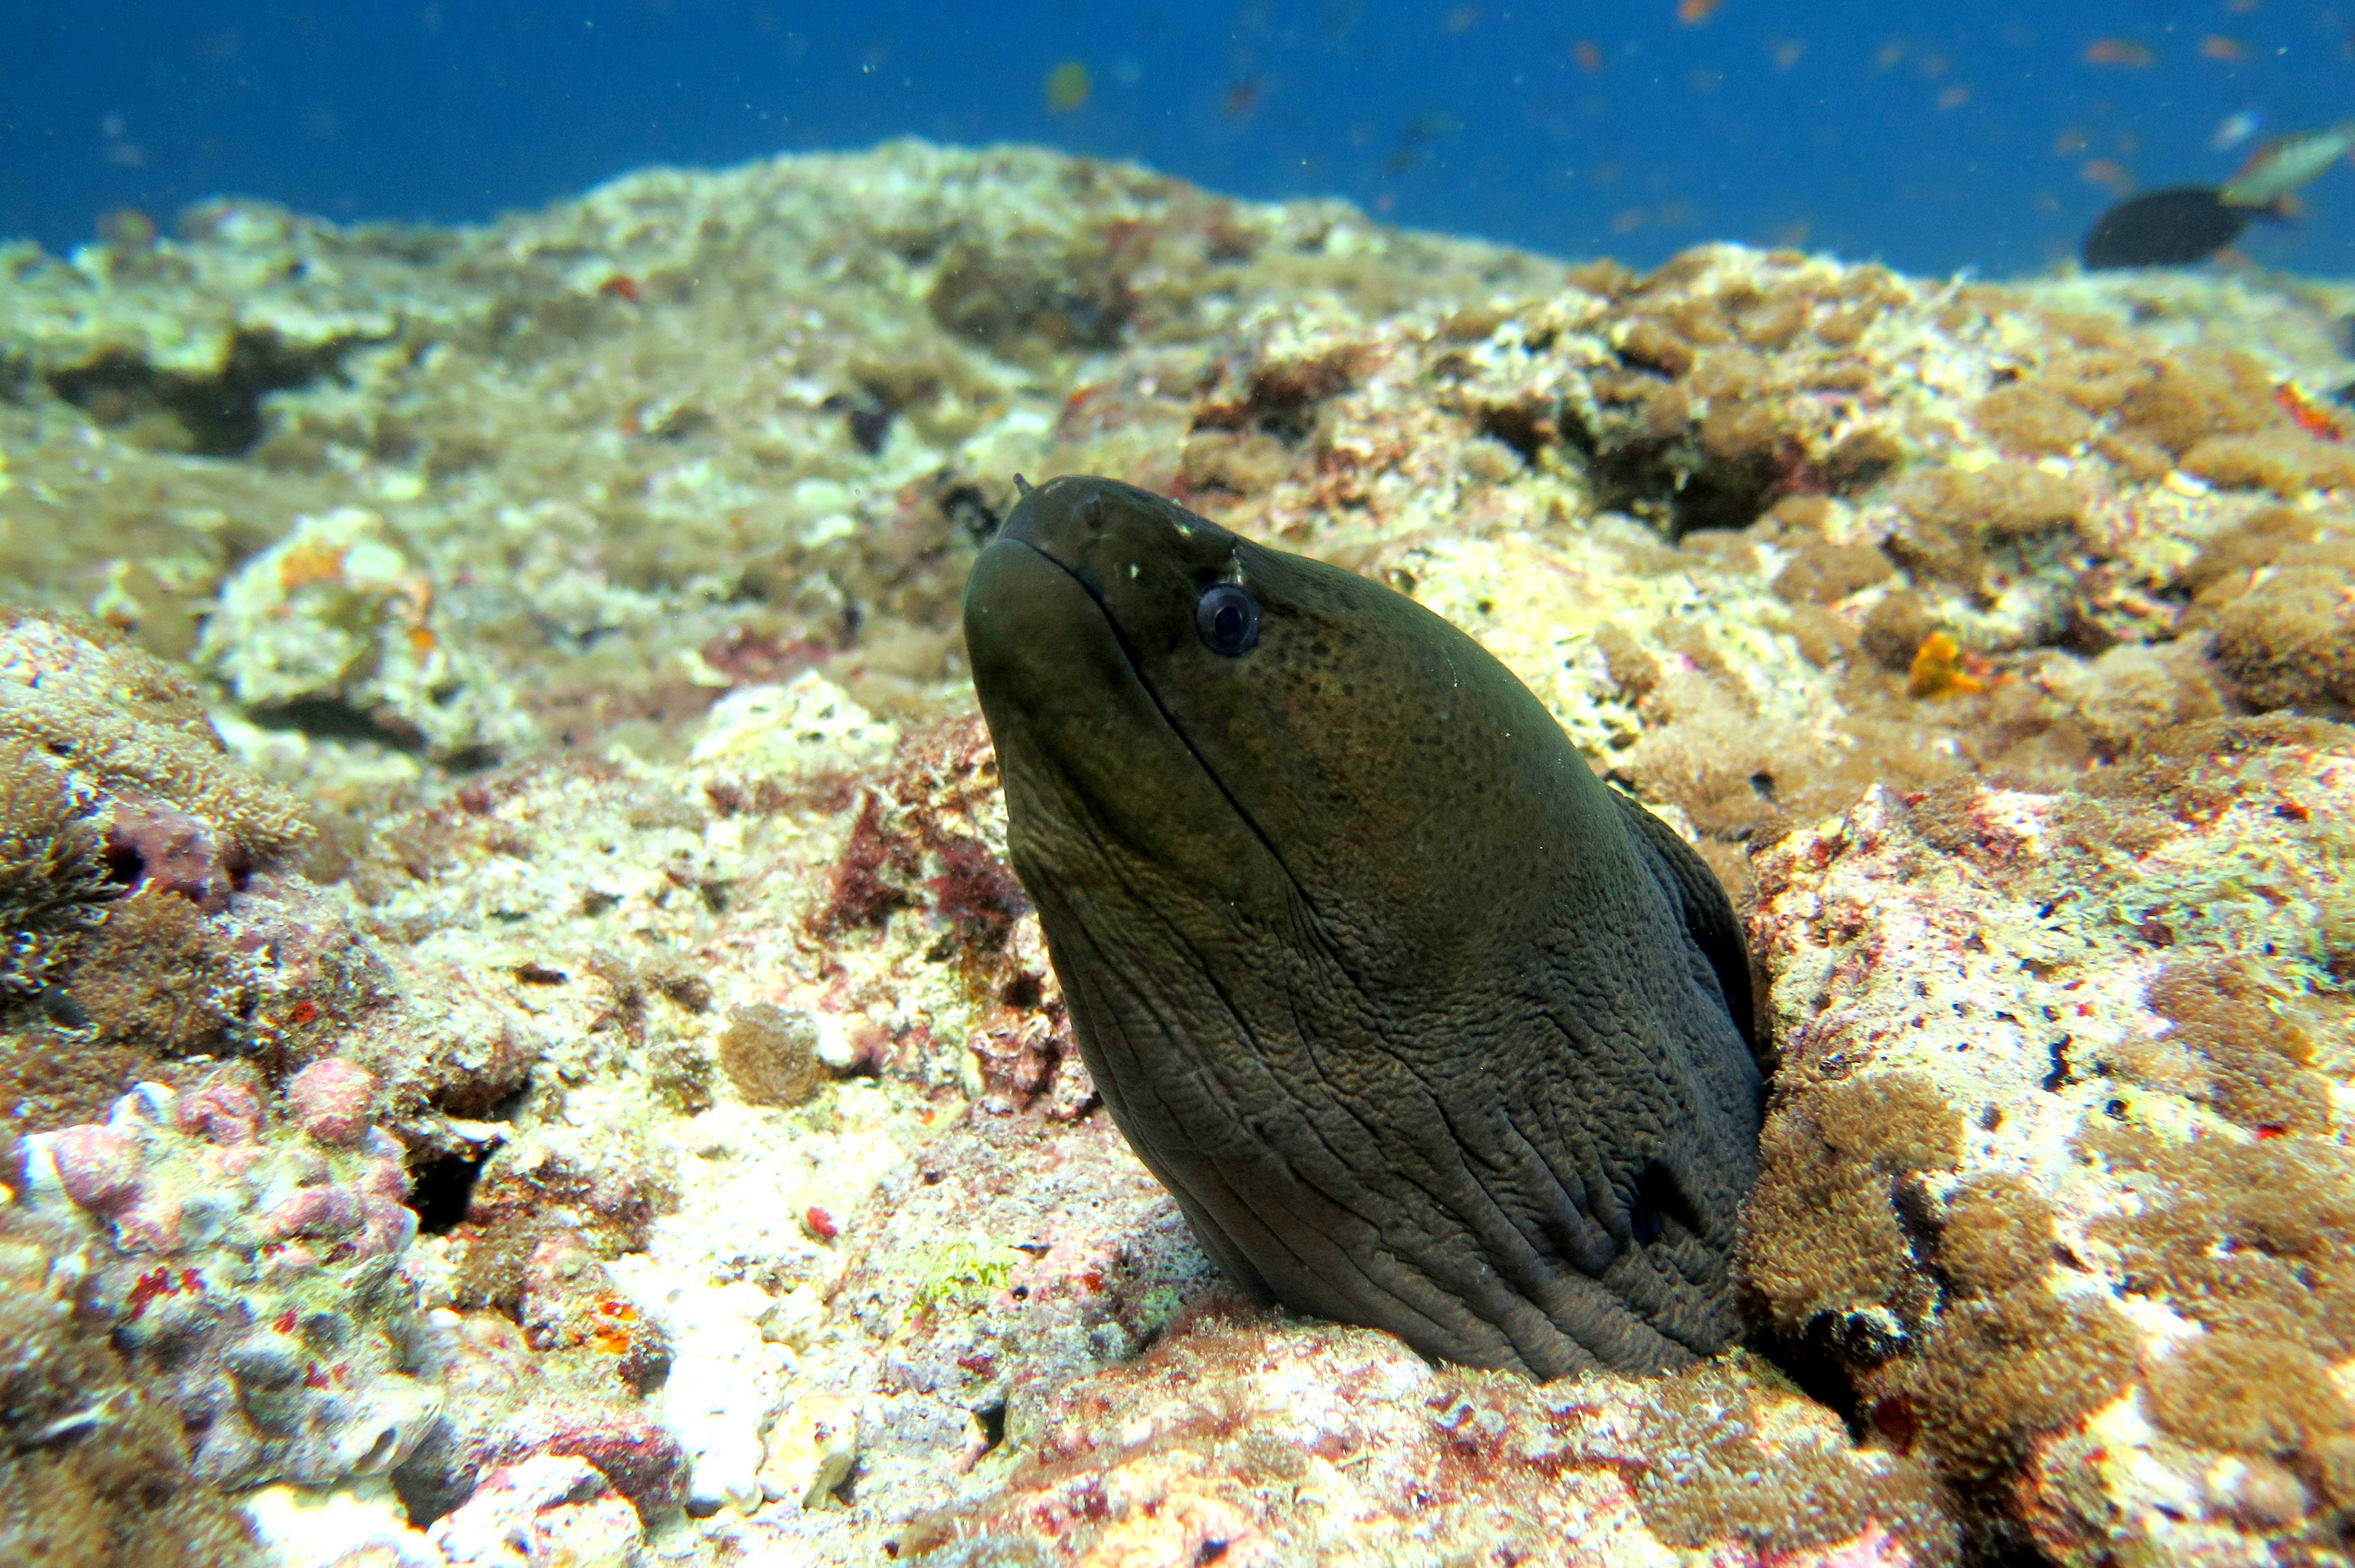
marine biology, fish, underwater, reef, fauna, biology, wildlife, coral reef, aquarium, sea, coral reef fish, pomacentridae